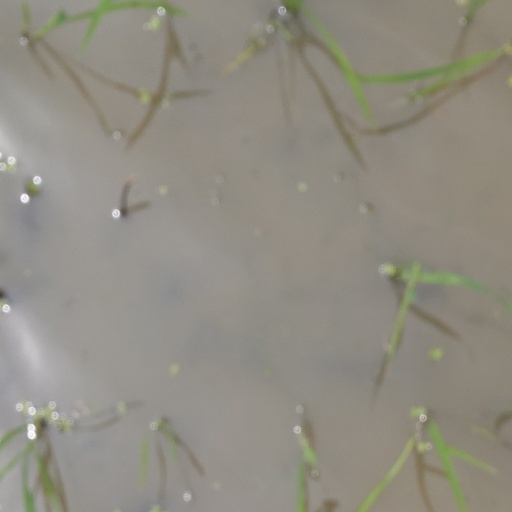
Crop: rice